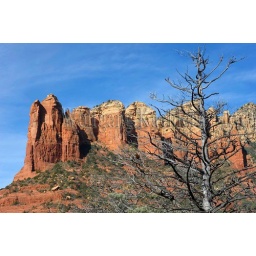
Usa, arizona, sedona, devil's kitchen trail, coffeepot rock in background